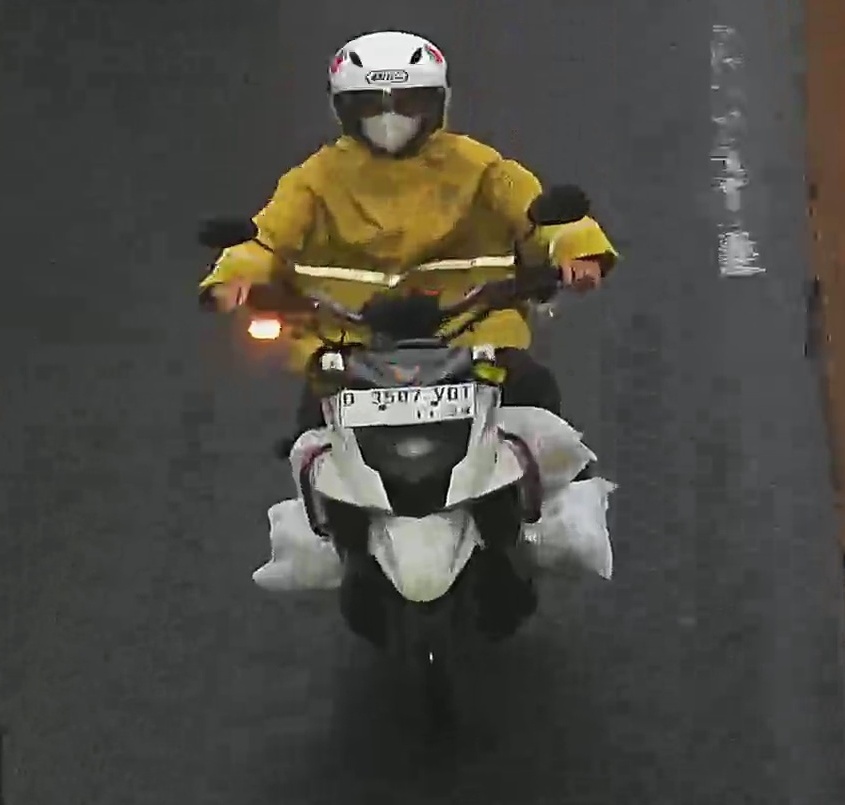
person-with-helmet: 1
person-without-helmet: 0